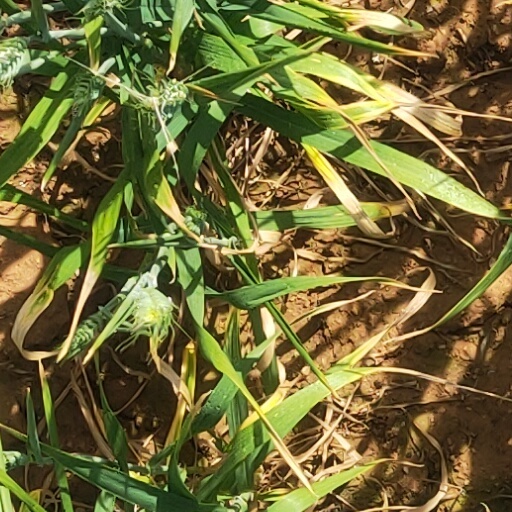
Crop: wheat